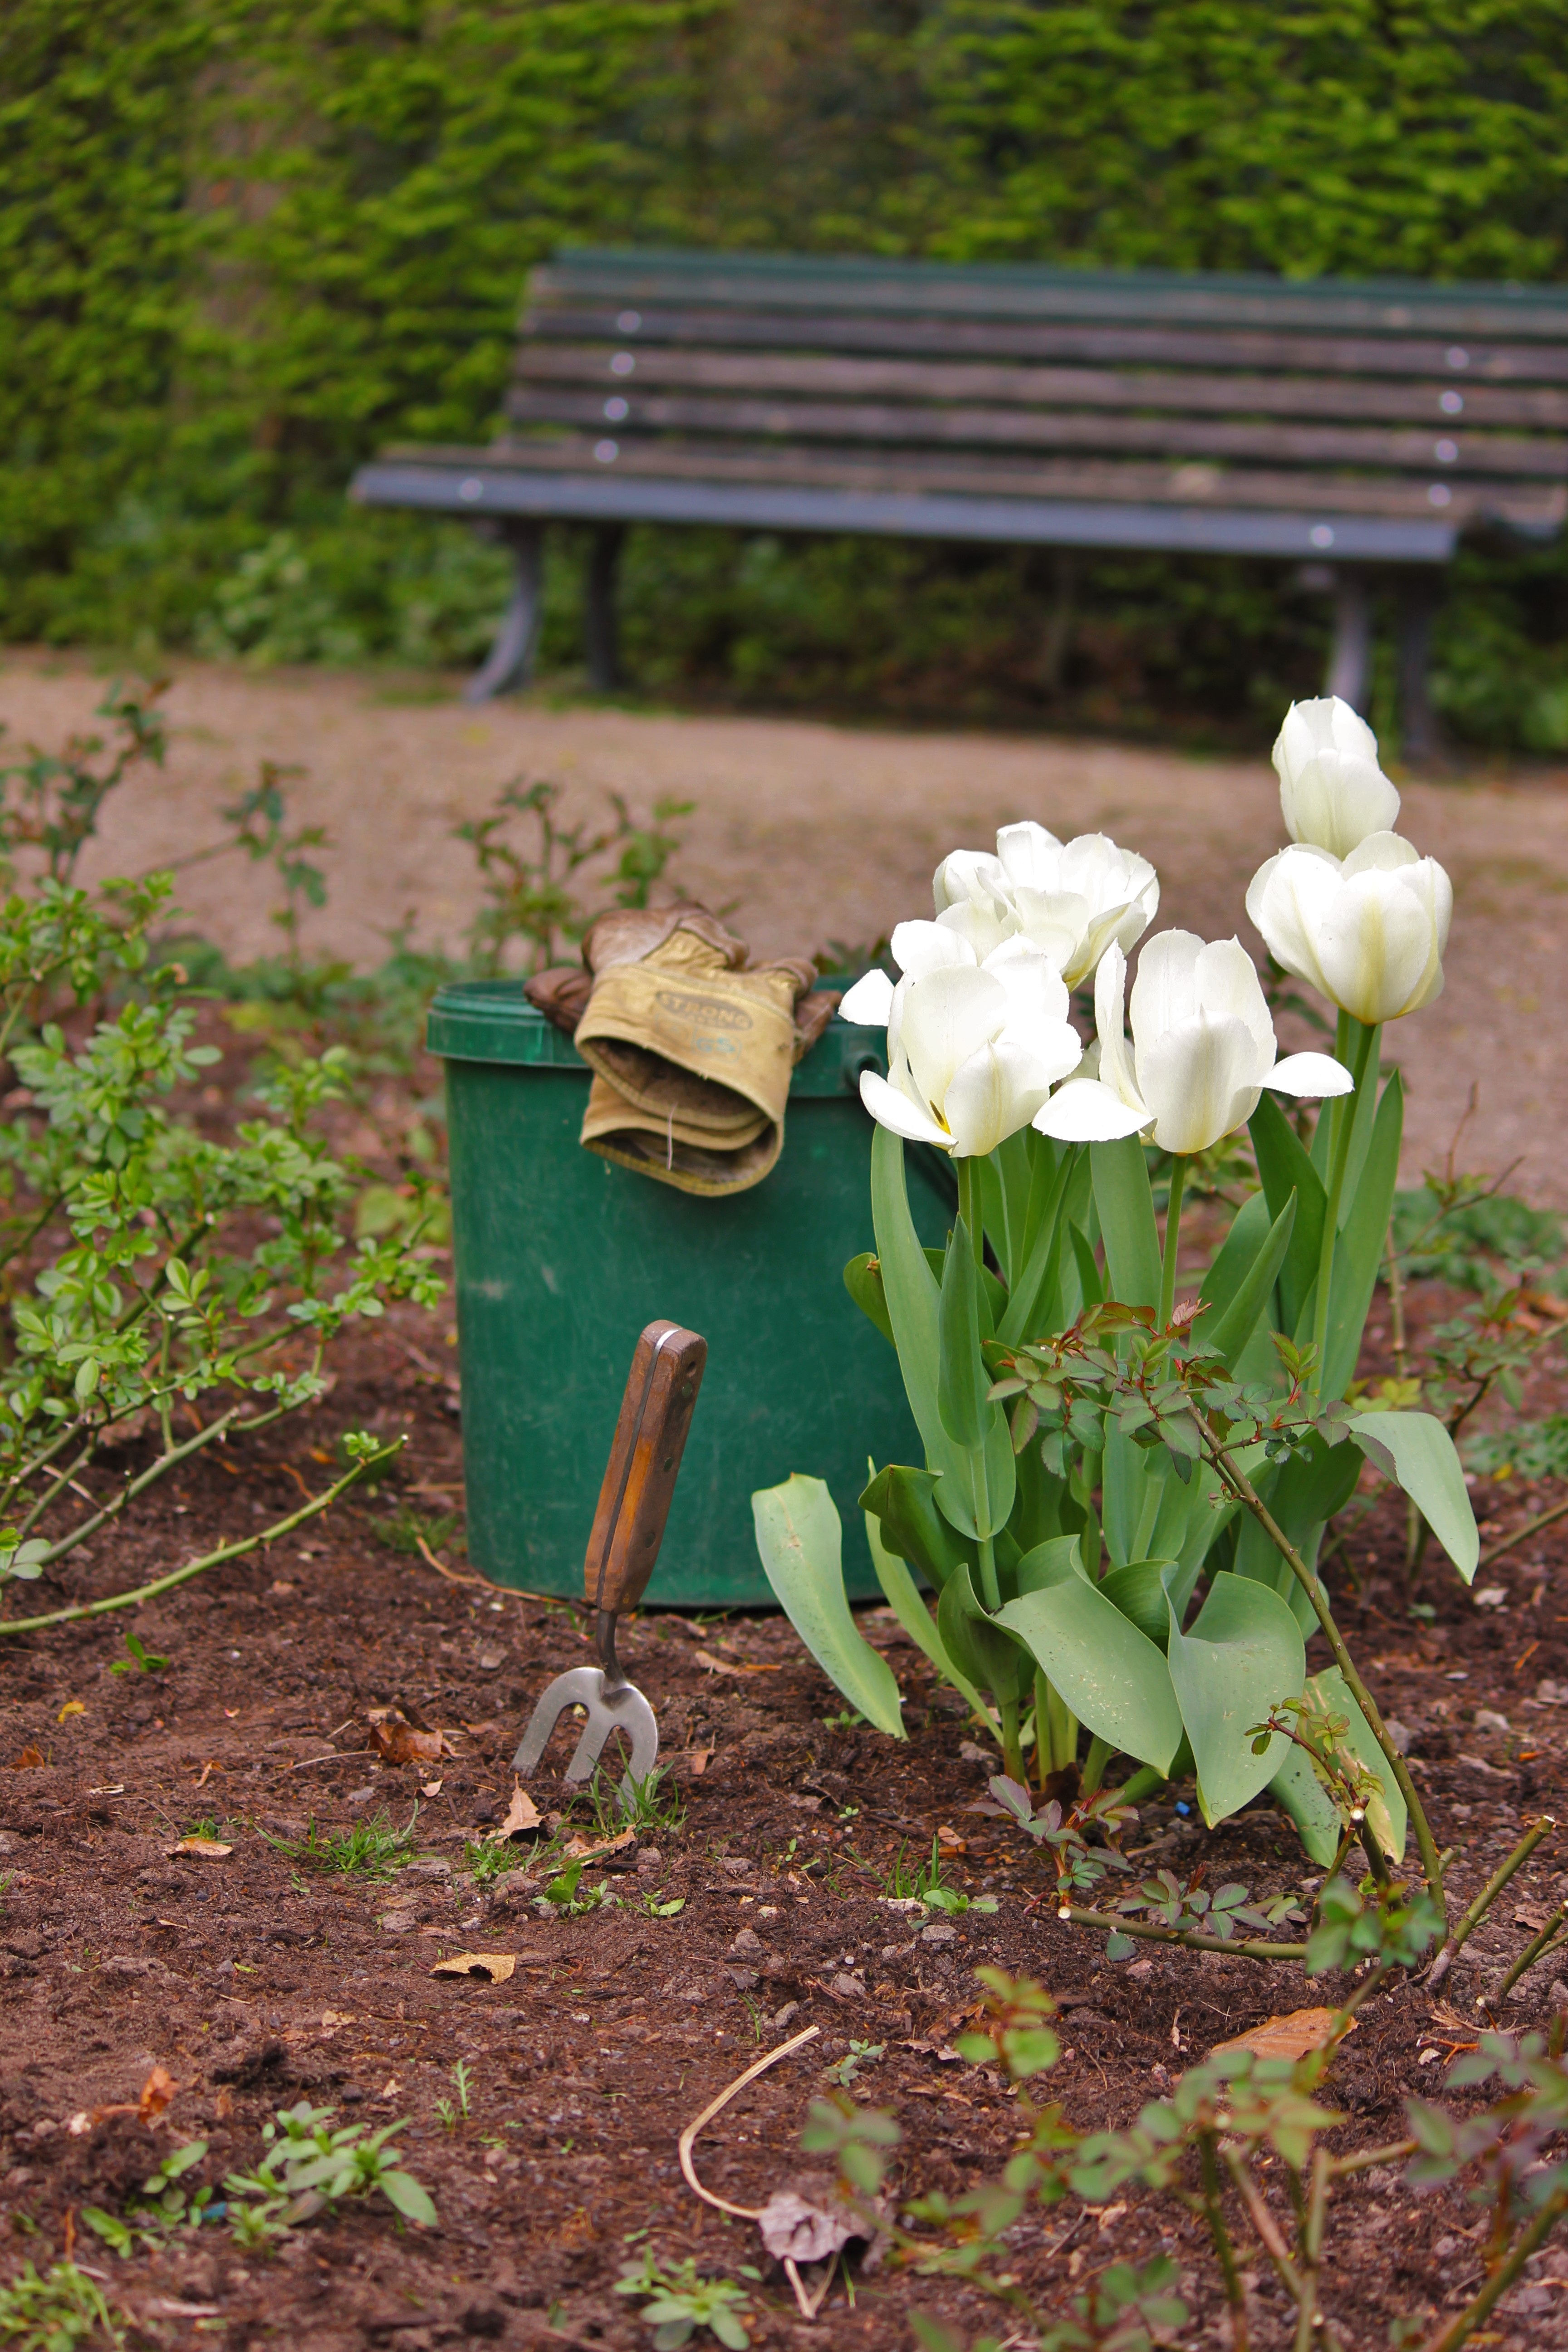
grass, plant, lawn, leaf, flower, spring, green, backyard, botany, garden, flora, bucket, gardening, bed, woodland, yard, tiergarten, gardener, flowering plant, garden tools, landscape gardener, land plant, gardening gloves